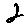
Label: 2